Sky position (RA, Dec in degrees): 46.847, -1.025
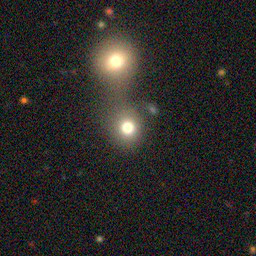
Galaxy morphology: Merging Galaxies